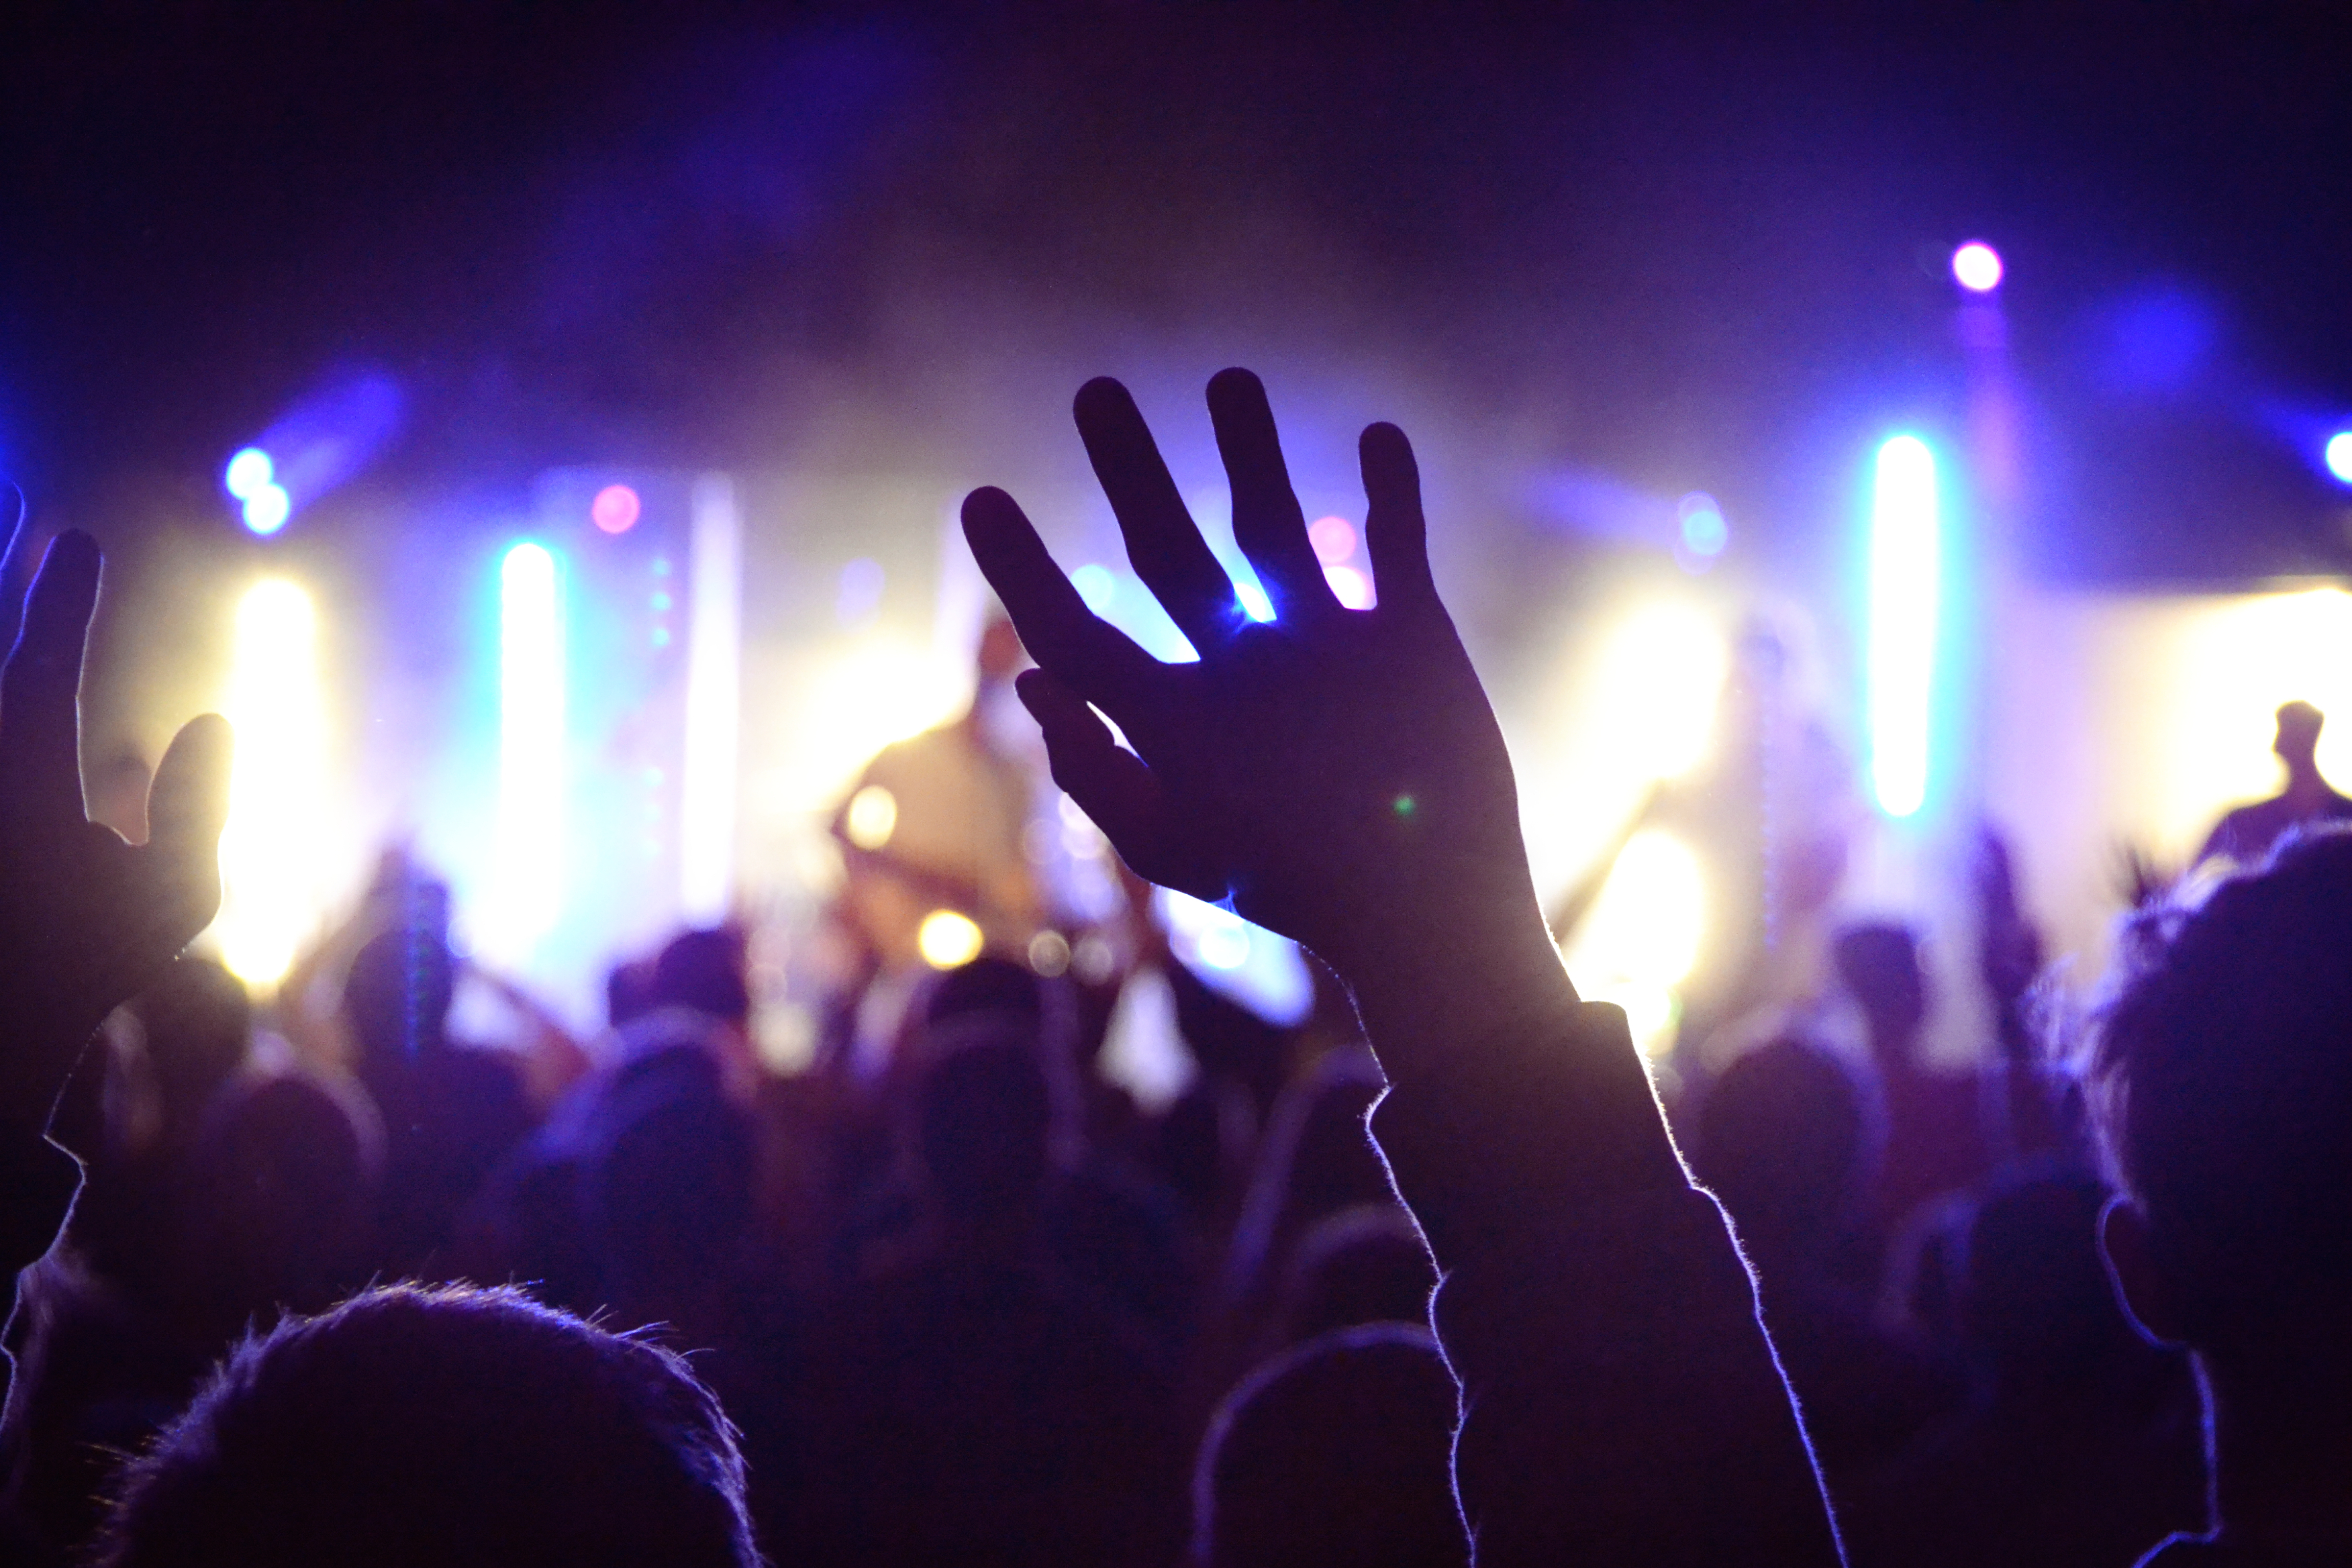
music, people, crowd, concert, audience, musician, lights, stage, performance, entertainment, performing arts, rock concert